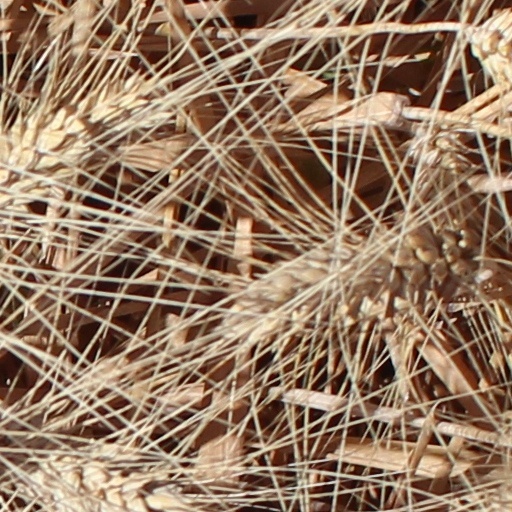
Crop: wheat